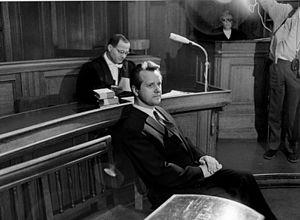
Karl-Heinz Kurras était un ancien officier de police allemand qui travaillait dans les forces de police de Berlin-Ouest, et un ancien agent des services secrets de l'Allemagne de l'Est, la Stasi.